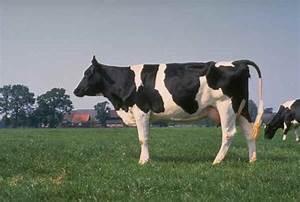
cow